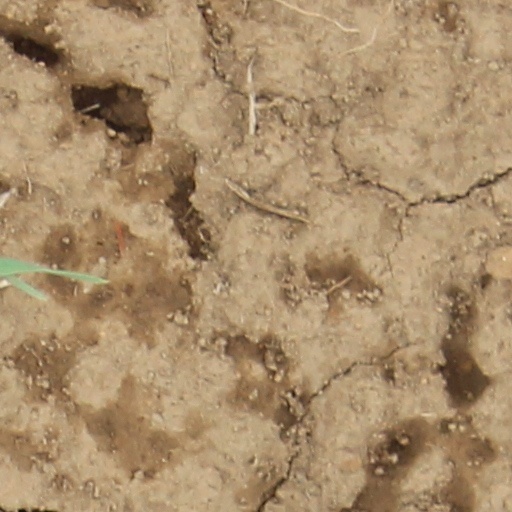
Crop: wheat